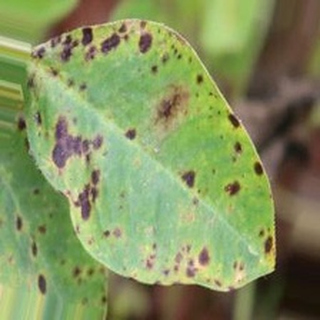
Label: groundnut_late_leaf_spot